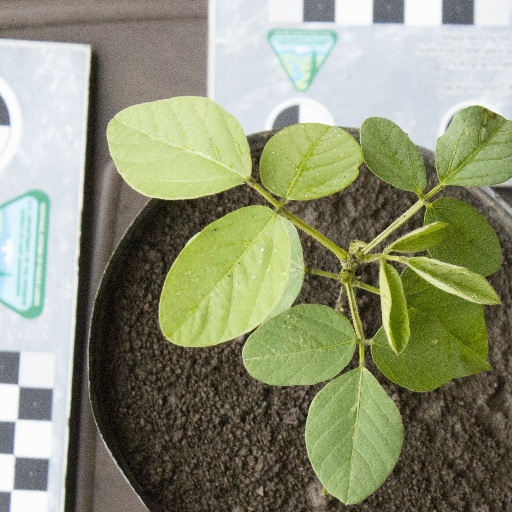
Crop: soybean